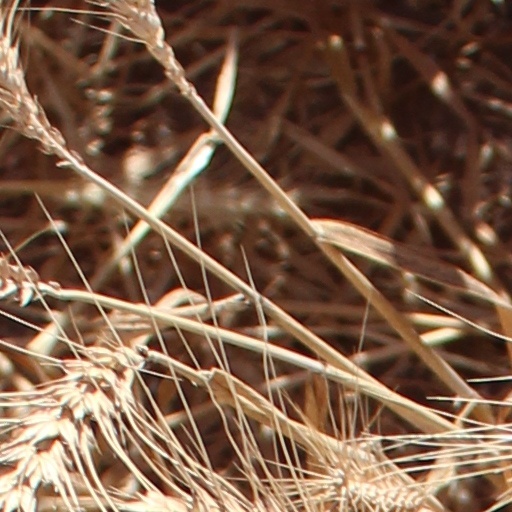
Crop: wheat